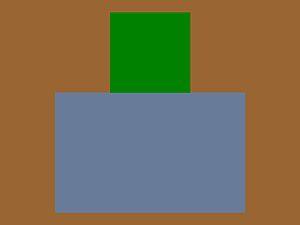
The Loyal Edmonton Regiment, abrégé en LER, est un régiment d'infanterie de la Première réserve de l'Armée canadienne. Il fait partie du 41ᵉ Groupe-brigade du Canada au sein de la 3ᵉ Division du Canada et est stationné à Edmonton en Alberta.